Buckten

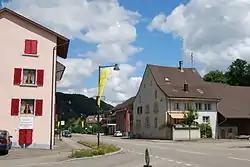
Buckten

Buckten has an area, , of . Of this area, or 49.7% is used for agricultural purposes, while or 32.7% is forested. Of the rest of the land, or 17.1% is settled (buildings or roads), or 1.0% is either rivers or lakes.